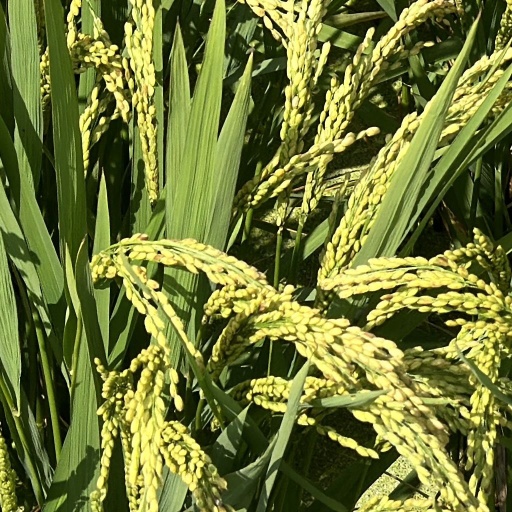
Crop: rice